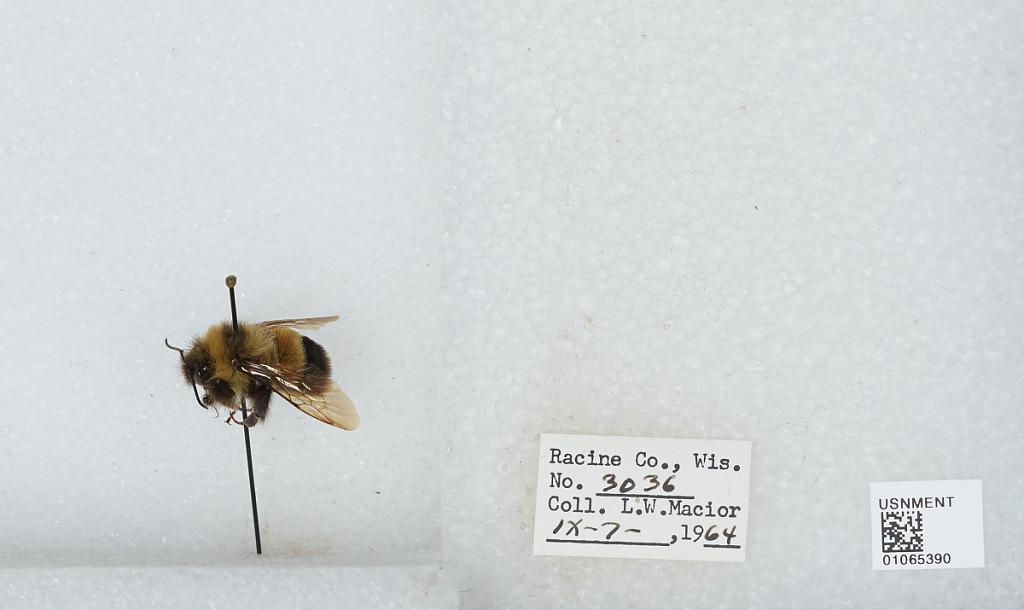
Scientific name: Bombus (Bombus) affinis Cresson
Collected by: L. Macior
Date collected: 1964-9-7
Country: United States
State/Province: Wisconsin
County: Racine
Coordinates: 42.78, -87.76